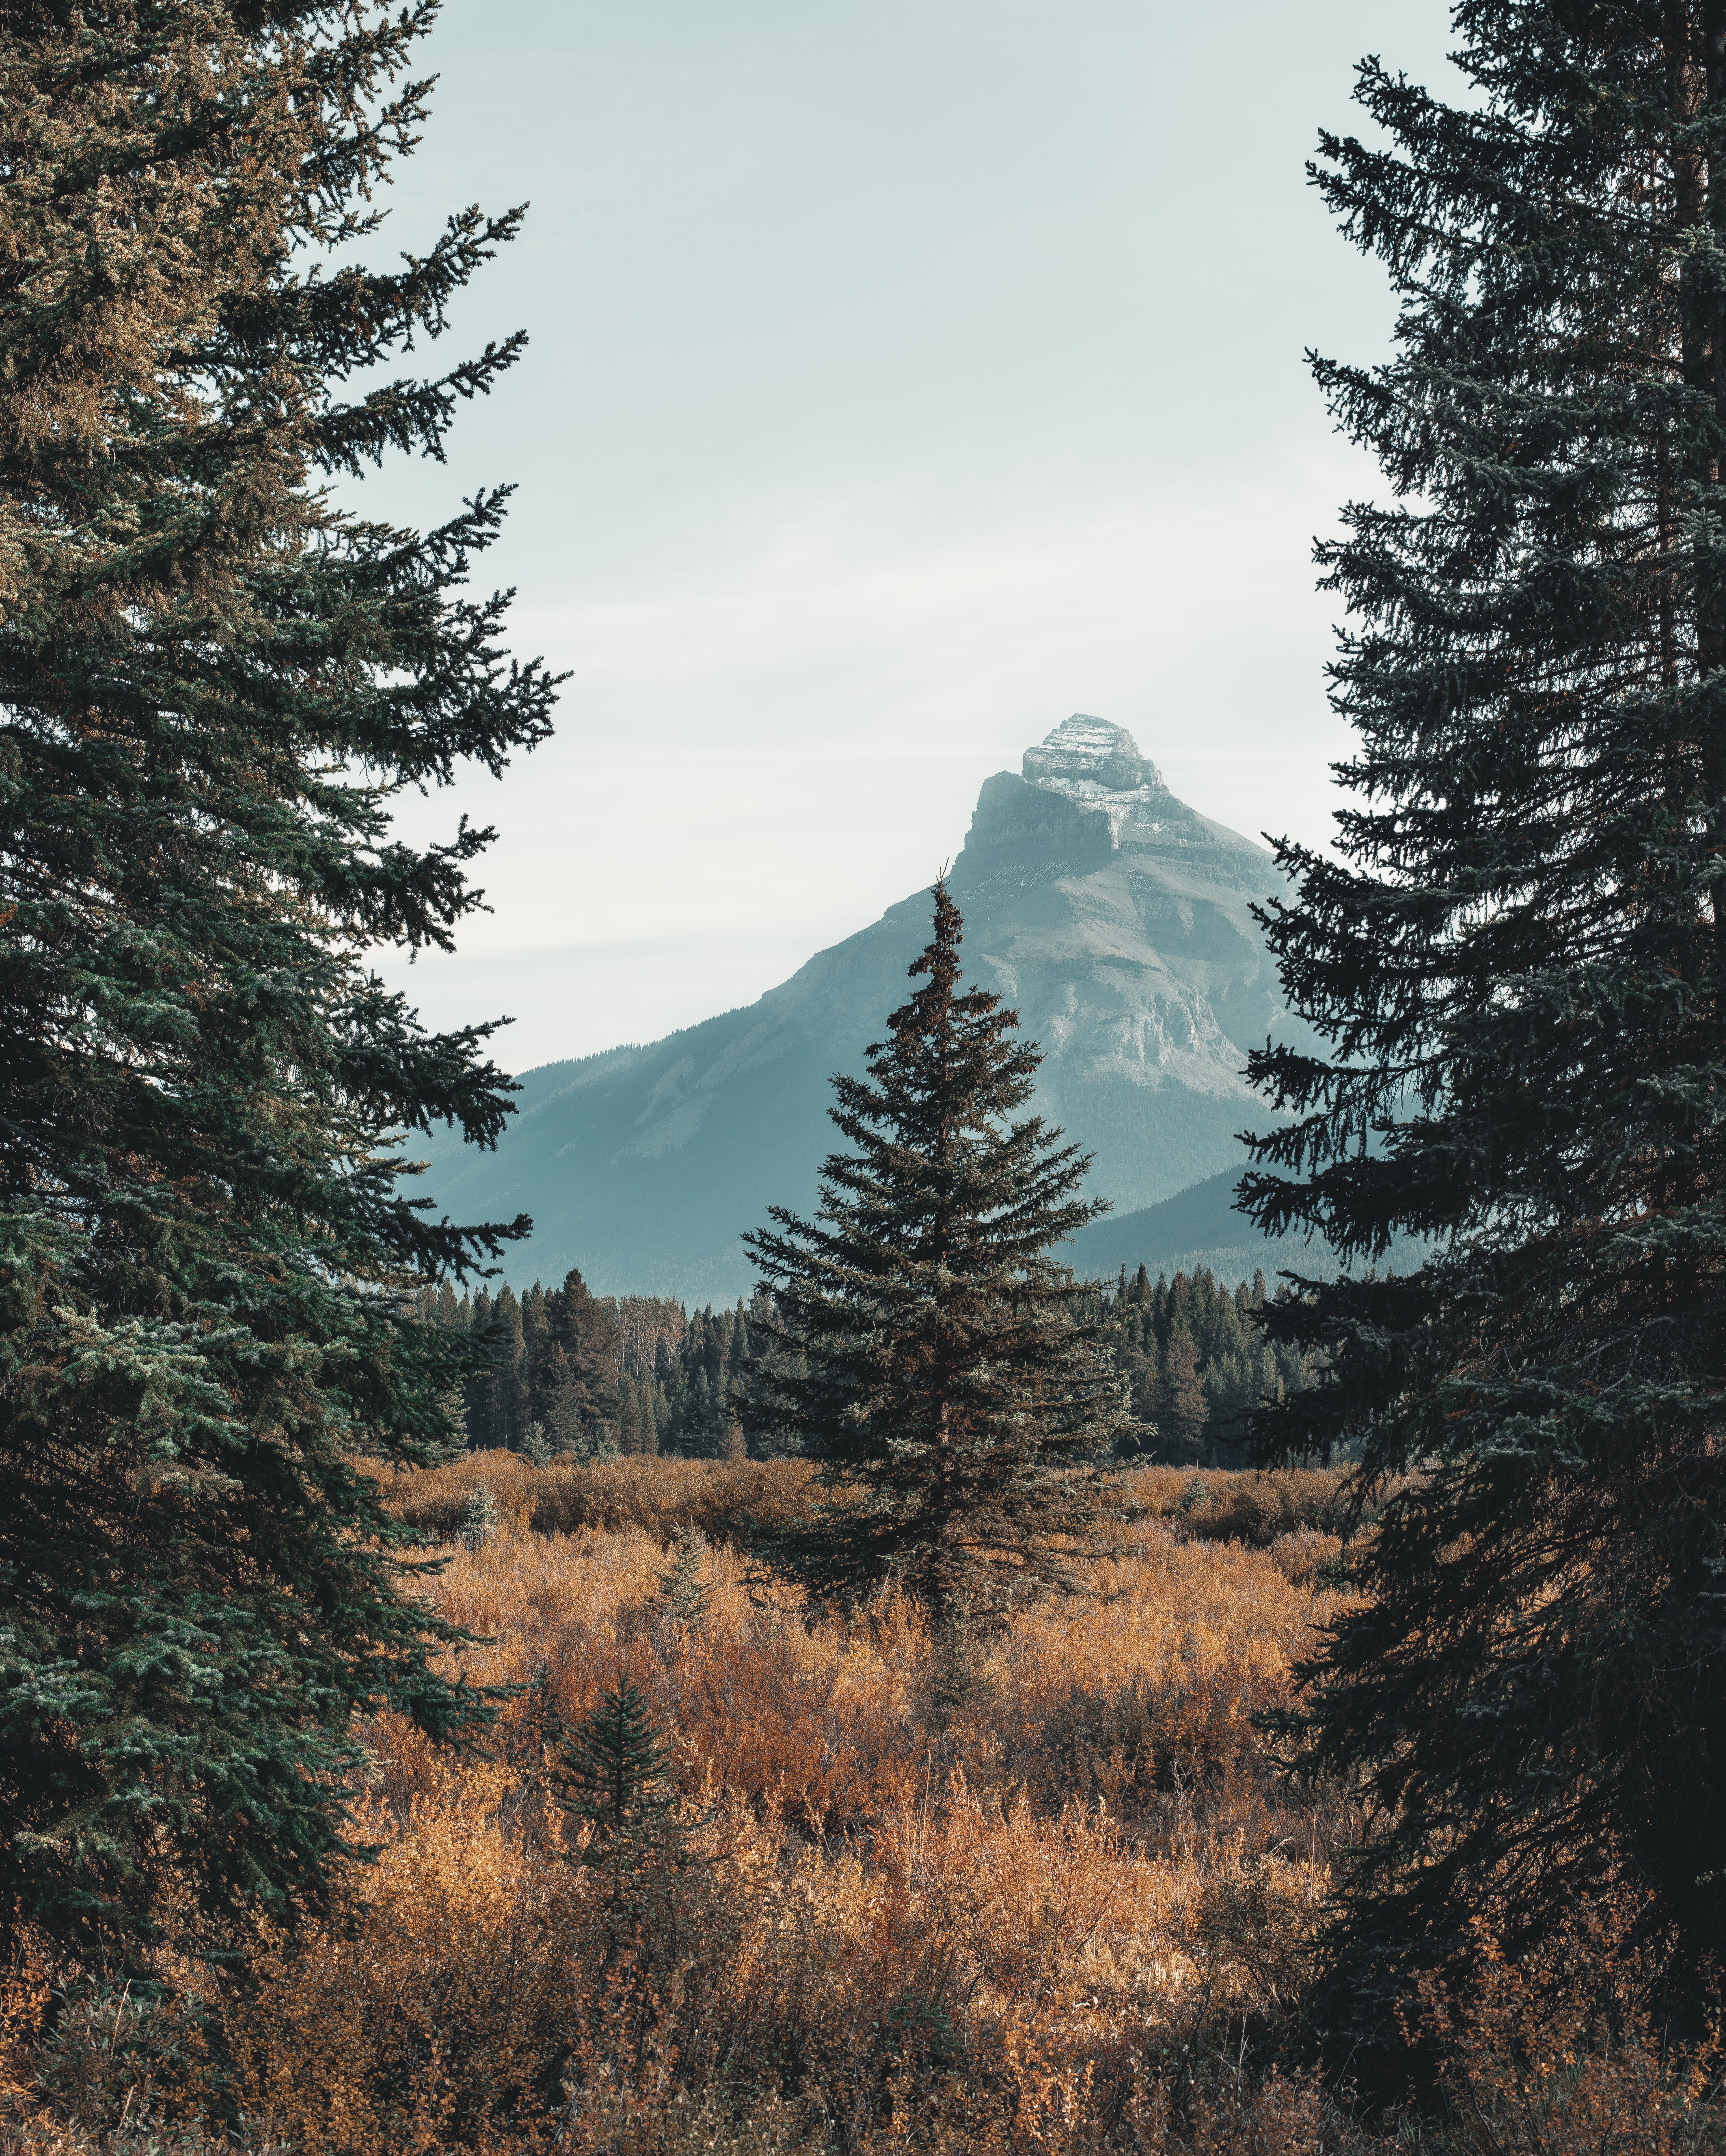
nature, wilderness, ecosystem, tree, mountainous landforms, mountain, sky, spruce fir forest, woody plant, winter, mountain range, forest, path, tropical and subtropical coniferous forests, temperate coniferous forest, pine family, cloud, national park, ridge, conifer, biome, larch, highland, fir, hill, landscape, mount scenery, snow, plant, spruce, fell, woodland, pine, alps